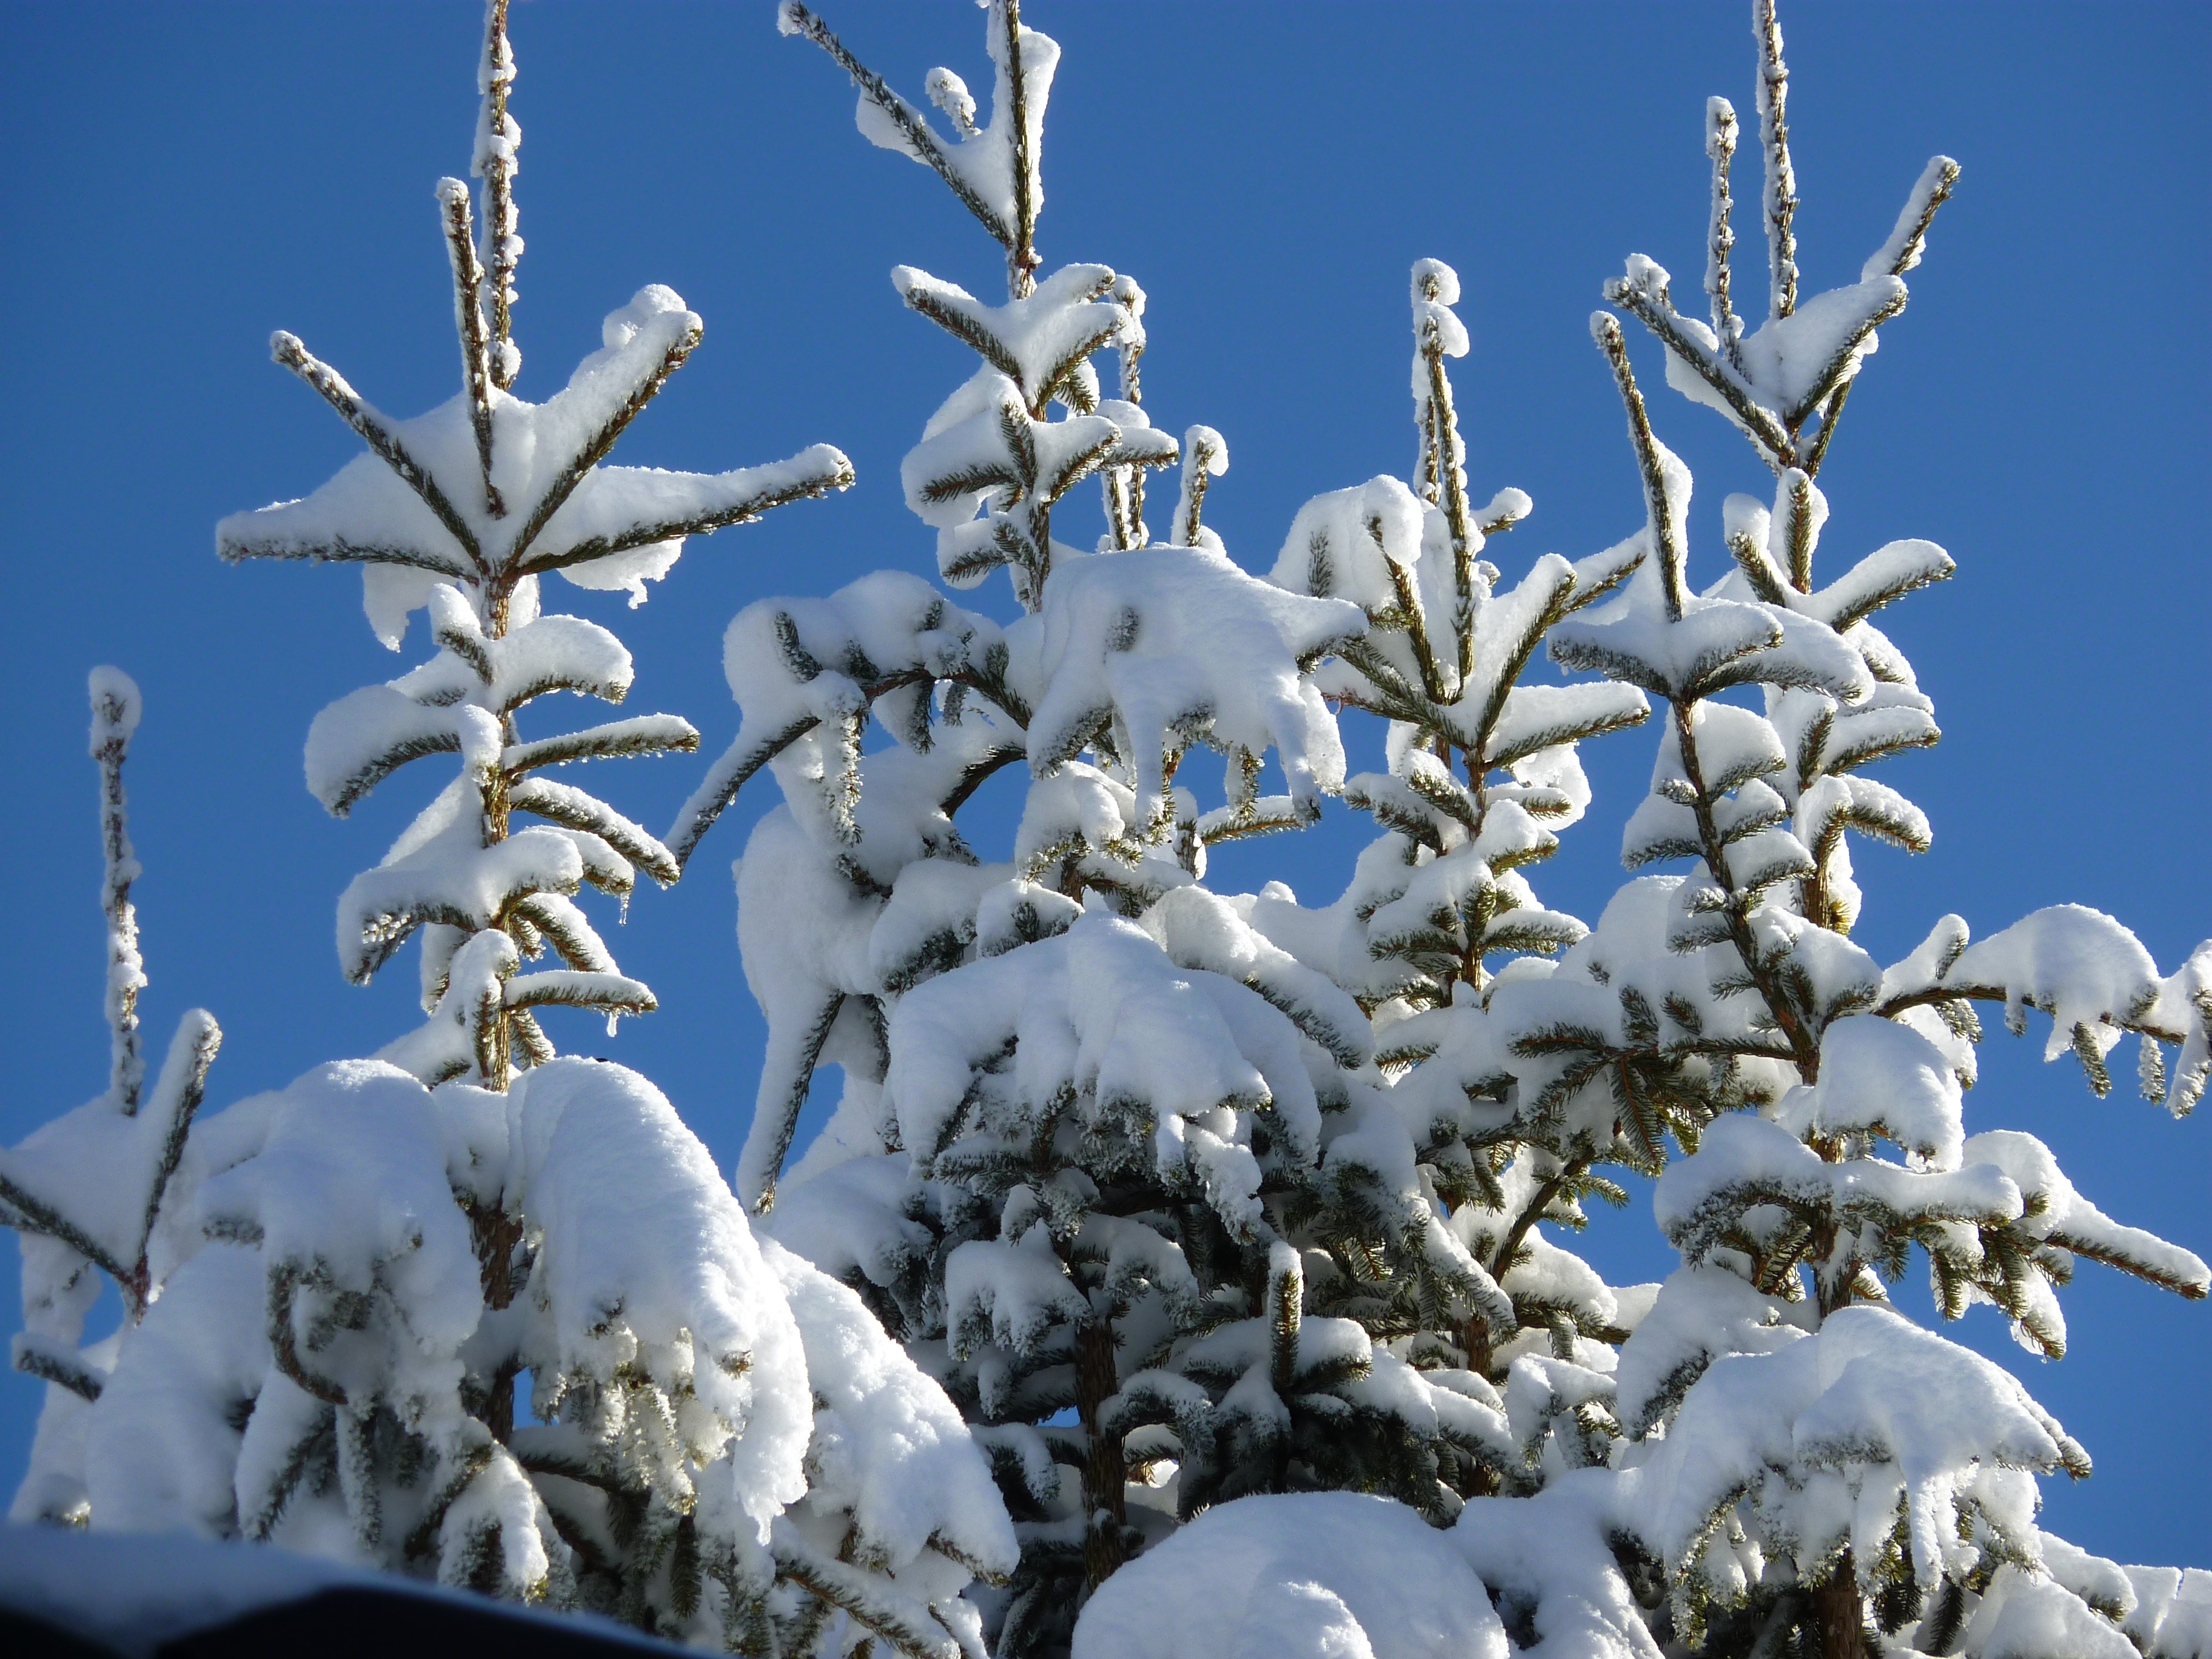
landscape, tree, nature, forest, branch, snow, cold, winter, plant, flower, frost, ice, spring, weather, snowy, fir, season, trees, winter dream, wintry, winter magic, firs, winter forest, freezing, snow magic